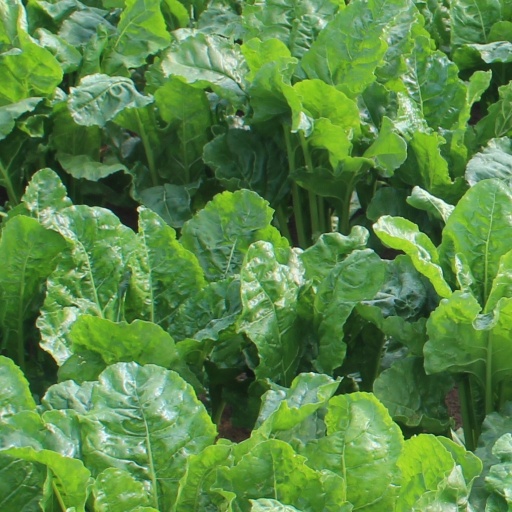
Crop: sugar beet